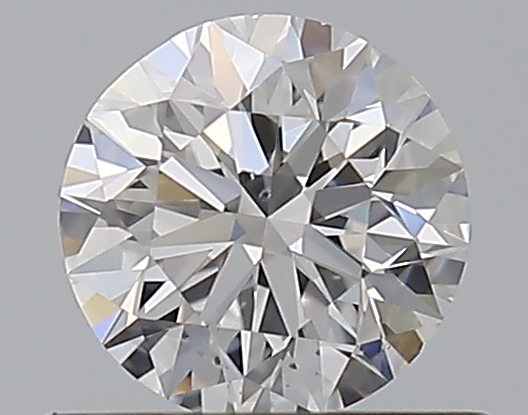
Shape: round
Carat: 0.5
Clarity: VS2
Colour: D
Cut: EX
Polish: EX
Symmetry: EX
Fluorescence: N
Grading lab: GIA
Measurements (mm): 5.01 x 5.05 x 3.17